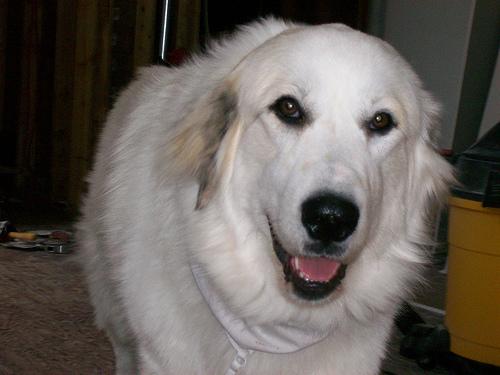
Breed: great pyrenees